Italian Mathematical Union

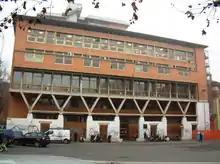
UMI's headquarters in Bologna

The Italian Mathematical Union is a mathematical society based in Italy.